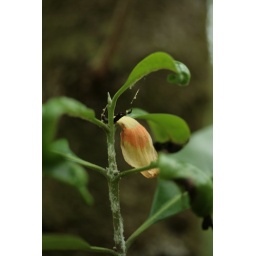
A single petal from a flower that had fallen onto a young plant beneath the parent tree.